Bird visual acuity rendering: 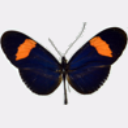
Butterfly visual acuity rendering: 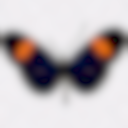
Species: erato
Subspecies: venus
Sex: male
View: dorsal
Hybrid status: valid subspecies
Locality: Paramba ECD IM
Coordinates: 0.8167, -78.35